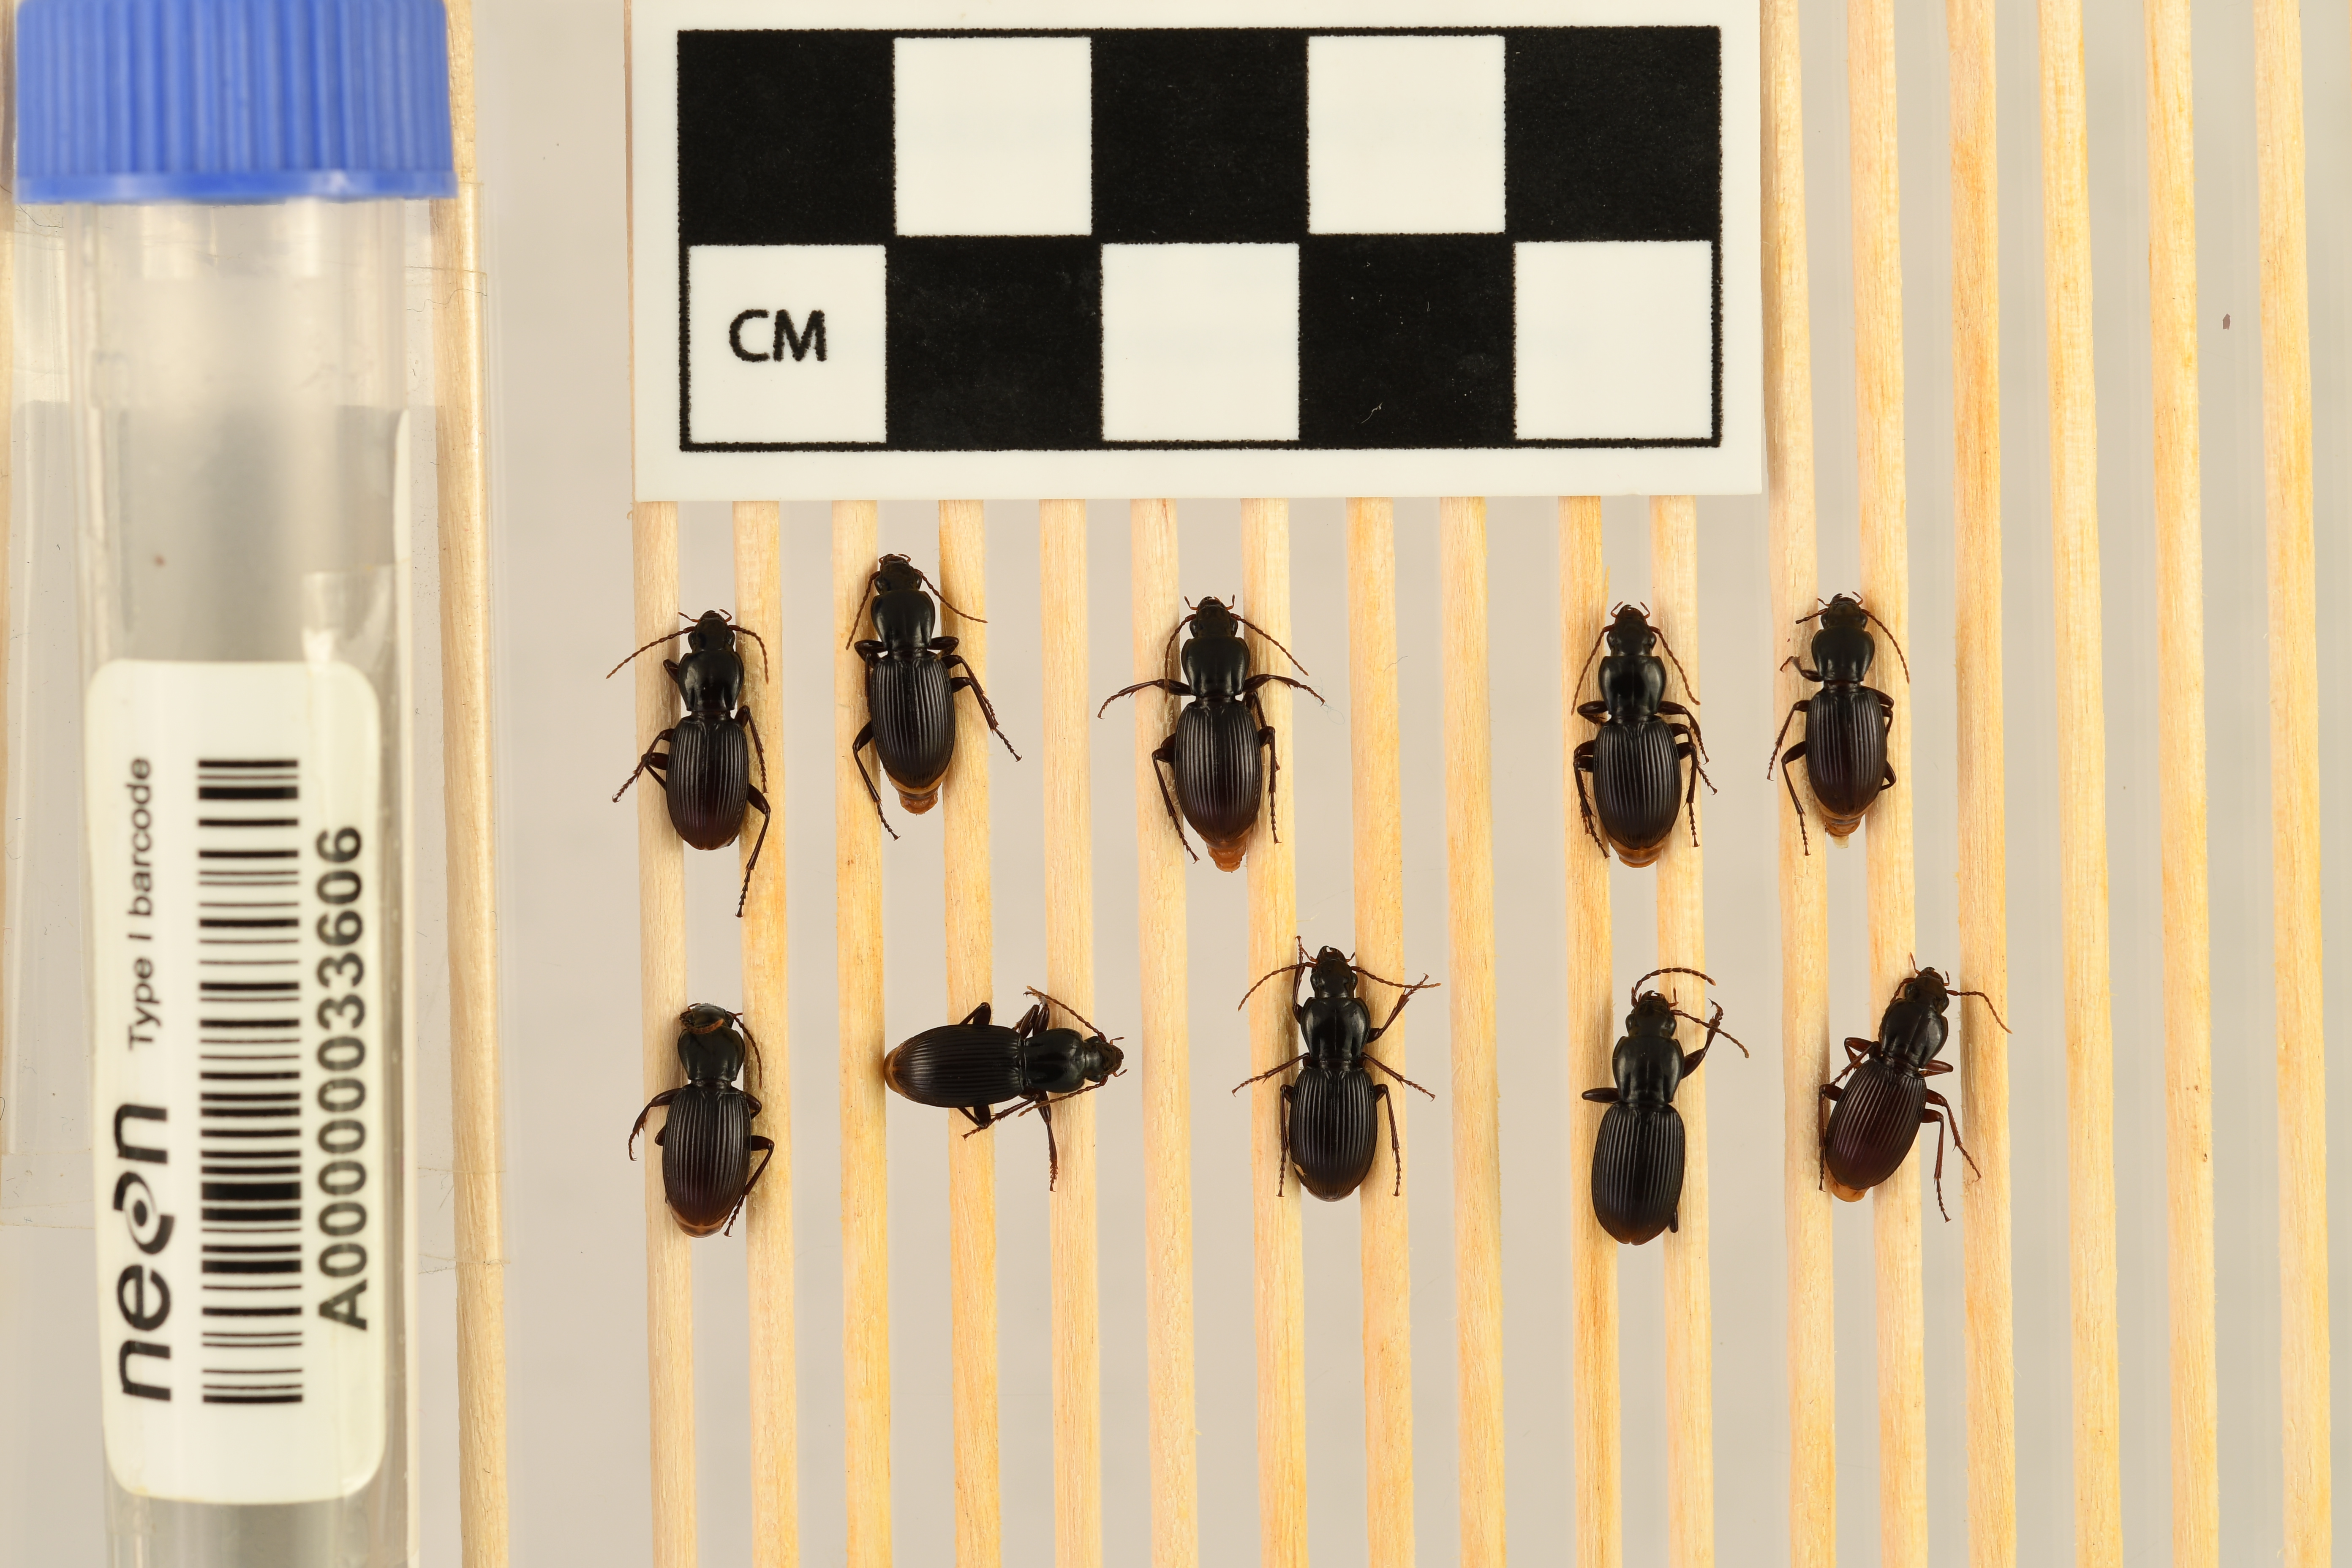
Pterostichus tristis — Bartlett Experimental Forest NEON, plot BART_081. Beetle 1, ElytraLength: 0.6032 cm (lying flat: Yes)

Pterostichus tristis — Bartlett Experimental Forest NEON, plot BART_081. Beetle 1, ElytraWidth: 0.2625 cm (lying flat: Yes)

Pterostichus tristis — Bartlett Experimental Forest NEON, plot BART_081. Beetle 2, ElytraLength: 0.6119 cm (lying flat: Yes)

Pterostichus tristis — Bartlett Experimental Forest NEON, plot BART_081. Beetle 2, ElytraWidth: 0.2774 cm (lying flat: Yes)

Pterostichus tristis — Bartlett Experimental Forest NEON, plot BART_081. Beetle 3, ElytraLength: 0.6526 cm (lying flat: Yes)

Pterostichus tristis — Bartlett Experimental Forest NEON, plot BART_081. Beetle 3, ElytraWidth: 0.2628 cm (lying flat: Yes)

Pterostichus tristis — Bartlett Experimental Forest NEON, plot BART_081. Beetle 4, ElytraLength: 0.5961 cm (lying flat: Yes)

Pterostichus tristis — Bartlett Experimental Forest NEON, plot BART_081. Beetle 4, ElytraWidth: 0.2851 cm (lying flat: Yes)

Pterostichus tristis — Bartlett Experimental Forest NEON, plot BART_081. Beetle 5, ElytraLength: 0.5959 cm (lying flat: Yes)

Pterostichus tristis — Bartlett Experimental Forest NEON, plot BART_081. Beetle 5, ElytraWidth: 0.2345 cm (lying flat: Yes)

Pterostichus tristis — Bartlett Experimental Forest NEON, plot BART_081. Beetle 6, ElytraLength: 0.6479 cm (lying flat: Yes)

Pterostichus tristis — Bartlett Experimental Forest NEON, plot BART_081. Beetle 6, ElytraWidth: 0.2851 cm (lying flat: Yes)

Pterostichus tristis — Bartlett Experimental Forest NEON, plot BART_081. Beetle 7, ElytraLength: 0.6035 cm (lying flat: Yes)

Pterostichus tristis — Bartlett Experimental Forest NEON, plot BART_081. Beetle 7, ElytraWidth: 0.284 cm (lying flat: Yes)

Pterostichus tristis — Bartlett Experimental Forest NEON, plot BART_081. Beetle 8, ElytraLength: 0.6101 cm (lying flat: Yes)

Pterostichus tristis — Bartlett Experimental Forest NEON, plot BART_081. Beetle 8, ElytraWidth: 0.2909 cm (lying flat: Yes)

Pterostichus tristis — Bartlett Experimental Forest NEON, plot BART_081. Beetle 9, ElytraLength: 0.6556 cm (lying flat: Yes)

Pterostichus tristis — Bartlett Experimental Forest NEON, plot BART_081. Beetle 9, ElytraWidth: 0.2845 cm (lying flat: Yes)

Pterostichus tristis — Bartlett Experimental Forest NEON, plot BART_081. Beetle 10, ElytraLength: 0.6093 cm (lying flat: Yes)

Pterostichus tristis — Bartlett Experimental Forest NEON, plot BART_081. Beetle 10, ElytraWidth: 0.2794 cm (lying flat: Yes)

Pterostichus tristis — Bartlett Experimental Forest NEON, plot BART_081. Beetle 1, ElytraLength: 0.5528 cm (lying flat: Yes)

Pterostichus tristis — Bartlett Experimental Forest NEON, plot BART_081. Beetle 1, ElytraWidth: 0.3224 cm (lying flat: Yes)

Pterostichus tristis — Bartlett Experimental Forest NEON, plot BART_081. Beetle 2, ElytraLength: 0.5808 cm (lying flat: Yes)

Pterostichus tristis — Bartlett Experimental Forest NEON, plot BART_081. Beetle 2, ElytraWidth: 0.3201 cm (lying flat: Yes)

Pterostichus tristis — Bartlett Experimental Forest NEON, plot BART_081. Beetle 3, ElytraLength: 0.6056 cm (lying flat: Yes)

Pterostichus tristis — Bartlett Experimental Forest NEON, plot BART_081. Beetle 3, ElytraWidth: 0.2961 cm (lying flat: Yes)

Pterostichus tristis — Bartlett Experimental Forest NEON, plot BART_081. Beetle 4, ElytraLength: 0.5664 cm (lying flat: Yes)

Pterostichus tristis — Bartlett Experimental Forest NEON, plot BART_081. Beetle 4, ElytraWidth: 0.3169 cm (lying flat: Yes)

Pterostichus tristis — Bartlett Experimental Forest NEON, plot BART_081. Beetle 5, ElytraLength: 0.553 cm (lying flat: Yes)

Pterostichus tristis — Bartlett Experimental Forest NEON, plot BART_081. Beetle 5, ElytraWidth: 0.2996 cm (lying flat: Yes)

Pterostichus tristis — Bartlett Experimental Forest NEON, plot BART_081. Beetle 6, ElytraLength: 0.6131 cm (lying flat: Yes)

Pterostichus tristis — Bartlett Experimental Forest NEON, plot BART_081. Beetle 6, ElytraWidth: 0.277 cm (lying flat: Yes)

Pterostichus tristis — Bartlett Experimental Forest NEON, plot BART_081. Beetle 7, ElytraLength: 0.5598 cm (lying flat: Yes)

Pterostichus tristis — Bartlett Experimental Forest NEON, plot BART_081. Beetle 7, ElytraWidth: 0.3027 cm (lying flat: Yes)

Pterostichus tristis — Bartlett Experimental Forest NEON, plot BART_081. Beetle 8, ElytraLength: 0.5595 cm (lying flat: Yes)

Pterostichus tristis — Bartlett Experimental Forest NEON, plot BART_081. Beetle 8, ElytraWidth: 0.3356 cm (lying flat: Yes)

Pterostichus tristis — Bartlett Experimental Forest NEON, plot BART_081. Beetle 9, ElytraLength: 0.603 cm (lying flat: Yes)

Pterostichus tristis — Bartlett Experimental Forest NEON, plot BART_081. Beetle 9, ElytraWidth: 0.3313 cm (lying flat: Yes)

Pterostichus tristis — Bartlett Experimental Forest NEON, plot BART_081. Beetle 10, ElytraLength: 0.5658 cm (lying flat: Yes)

Pterostichus tristis — Bartlett Experimental Forest NEON, plot BART_081. Beetle 10, ElytraWidth: 0.3189 cm (lying flat: Yes)

Pterostichus tristis — Bartlett Experimental Forest NEON, plot BART_081. Beetle 1, ElytraLength: 0.6478 cm (lying flat: Yes)

Pterostichus tristis — Bartlett Experimental Forest NEON, plot BART_081. Beetle 1, ElytraWidth: 0.3022 cm (lying flat: Yes)

Pterostichus tristis — Bartlett Experimental Forest NEON, plot BART_081. Beetle 2, ElytraLength: 0.65 cm (lying flat: Yes)

Pterostichus tristis — Bartlett Experimental Forest NEON, plot BART_081. Beetle 2, ElytraWidth: 0.3101 cm (lying flat: Yes)

Pterostichus tristis — Bartlett Experimental Forest NEON, plot BART_081. Beetle 3, ElytraLength: 0.6916 cm (lying flat: Yes)

Pterostichus tristis — Bartlett Experimental Forest NEON, plot BART_081. Beetle 3, ElytraWidth: 0.3025 cm (lying flat: Yes)

Pterostichus tristis — Bartlett Experimental Forest NEON, plot BART_081. Beetle 4, ElytraLength: 0.6285 cm (lying flat: No)

Pterostichus tristis — Bartlett Experimental Forest NEON, plot BART_081. Beetle 4, ElytraWidth: 0.3107 cm (lying flat: No)

Pterostichus tristis — Bartlett Experimental Forest NEON, plot BART_081. Beetle 5, ElytraLength: 0.6047 cm (lying flat: No)

Pterostichus tristis — Bartlett Experimental Forest NEON, plot BART_081. Beetle 5, ElytraWidth: 0.2879 cm (lying flat: No)

Pterostichus tristis — Bartlett Experimental Forest NEON, plot BART_081. Beetle 6, ElytraLength: 0.6787 cm (lying flat: Yes)

Pterostichus tristis — Bartlett Experimental Forest NEON, plot BART_081. Beetle 6, ElytraWidth: 0.3035 cm (lying flat: Yes)

Pterostichus tristis — Bartlett Experimental Forest NEON, plot BART_081. Beetle 7, ElytraLength: 0.6337 cm (lying flat: Yes)

Pterostichus tristis — Bartlett Experimental Forest NEON, plot BART_081. Beetle 7, ElytraWidth: 0.3097 cm (lying flat: Yes)

Pterostichus tristis — Bartlett Experimental Forest NEON, plot BART_081. Beetle 8, ElytraLength: 0.6619 cm (lying flat: Yes)

Pterostichus tristis — Bartlett Experimental Forest NEON, plot BART_081. Beetle 8, ElytraWidth: 0.3382 cm (lying flat: Yes)

Pterostichus tristis — Bartlett Experimental Forest NEON, plot BART_081. Beetle 9, ElytraLength: 0.6865 cm (lying flat: Yes)

Pterostichus tristis — Bartlett Experimental Forest NEON, plot BART_081. Beetle 9, ElytraWidth: 0.3472 cm (lying flat: Yes)

Pterostichus tristis — Bartlett Experimental Forest NEON, plot BART_081. Beetle 10, ElytraLength: 0.6509 cm (lying flat: Yes)

Pterostichus tristis — Bartlett Experimental Forest NEON, plot BART_081. Beetle 10, ElytraWidth: 0.29 cm (lying flat: Yes)